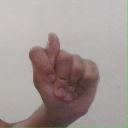
अक्षर: ट